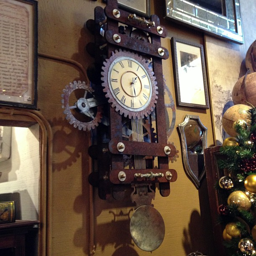
A disabled clock with a Christmas tree next to it
A wooden clock mounted to the side of a wall near a Christmas tree.
a large wooden clock with roman numerals on it
A wall with an old clock with rust on it.
An antique clock hanging on a cluttered wall.